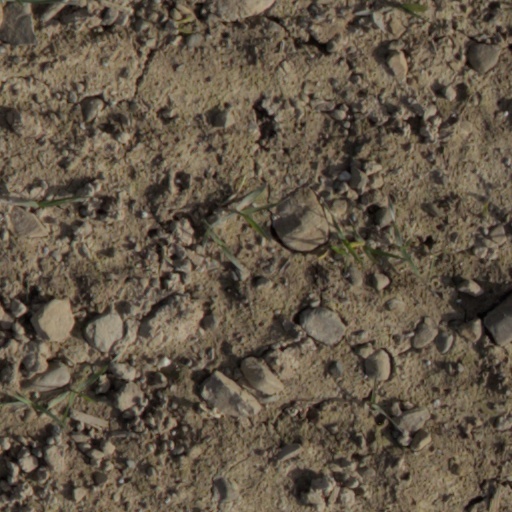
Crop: wheat